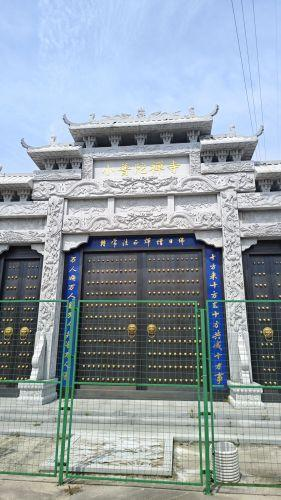
地标名称：小普陀禅寺
所在城市：嘉兴市·南湖区